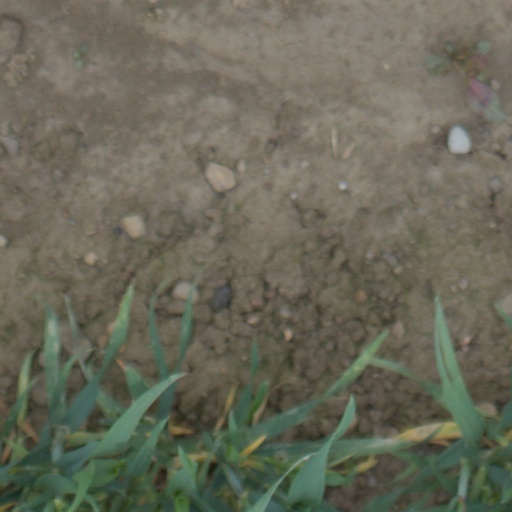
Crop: wheat